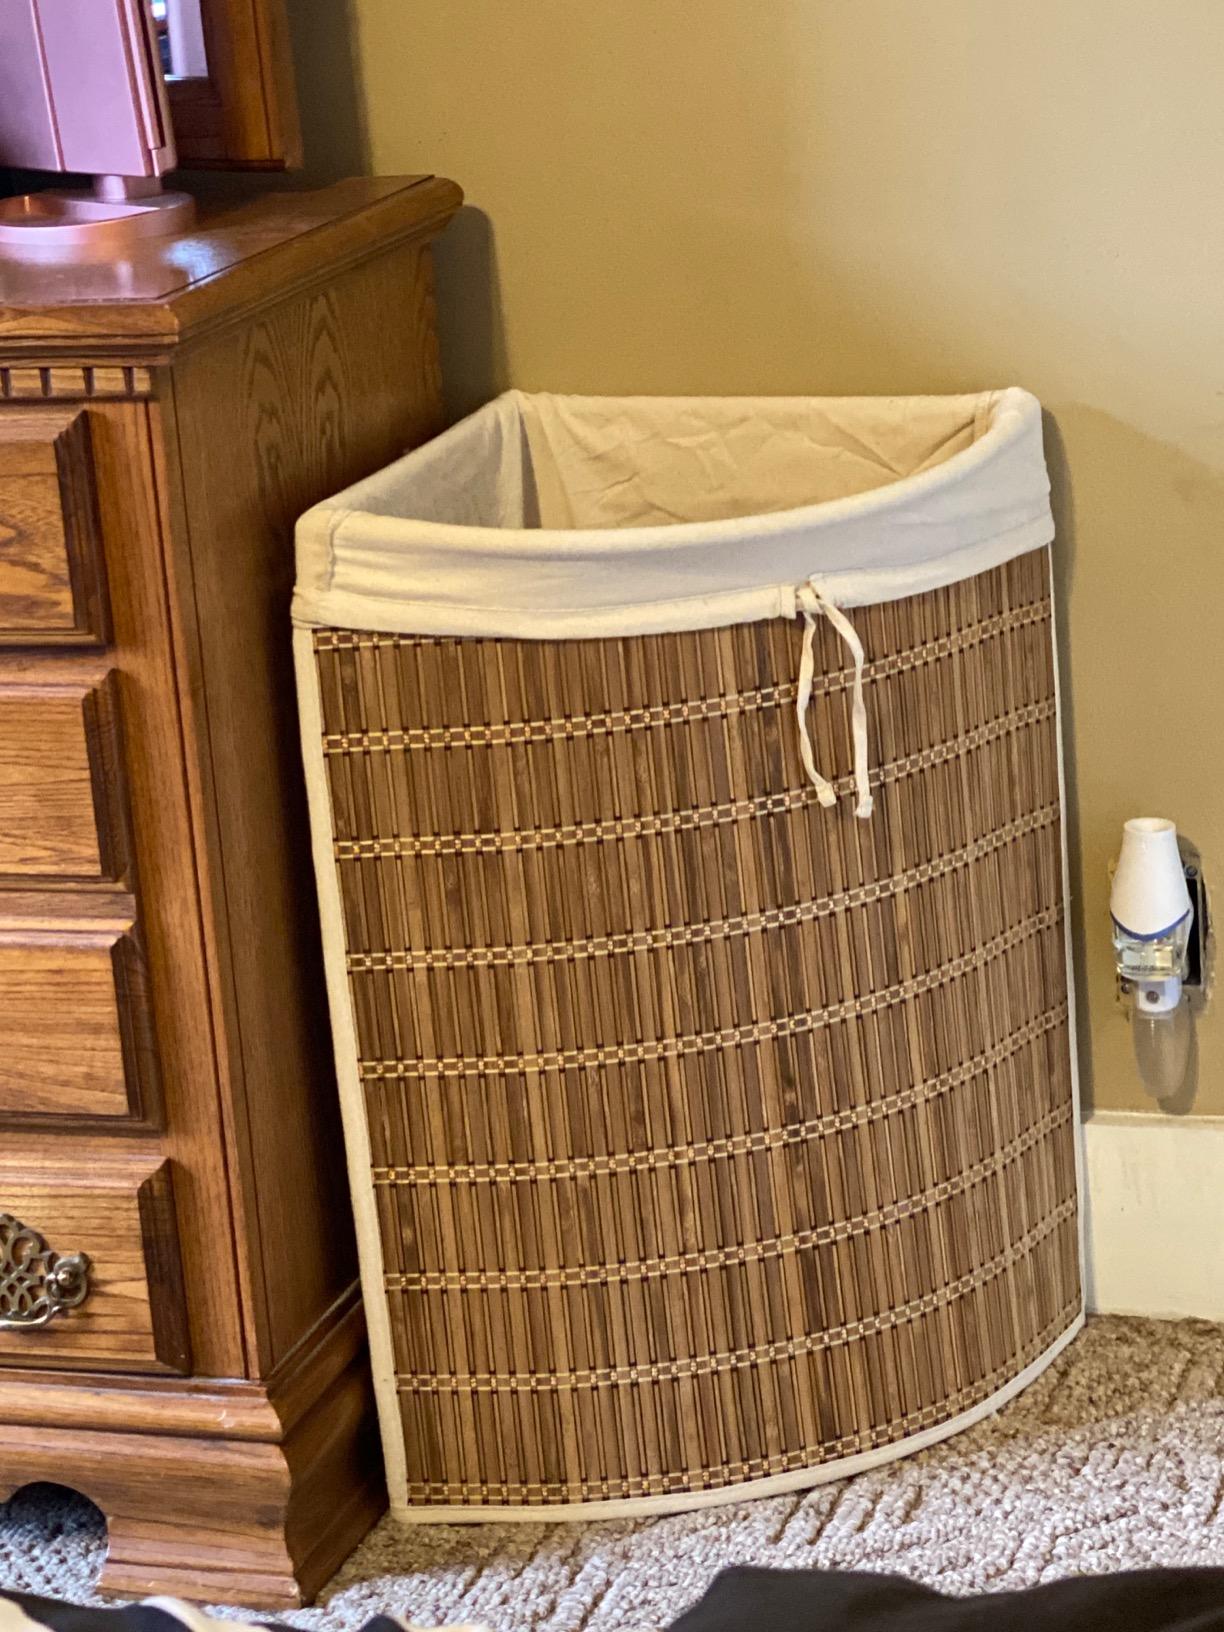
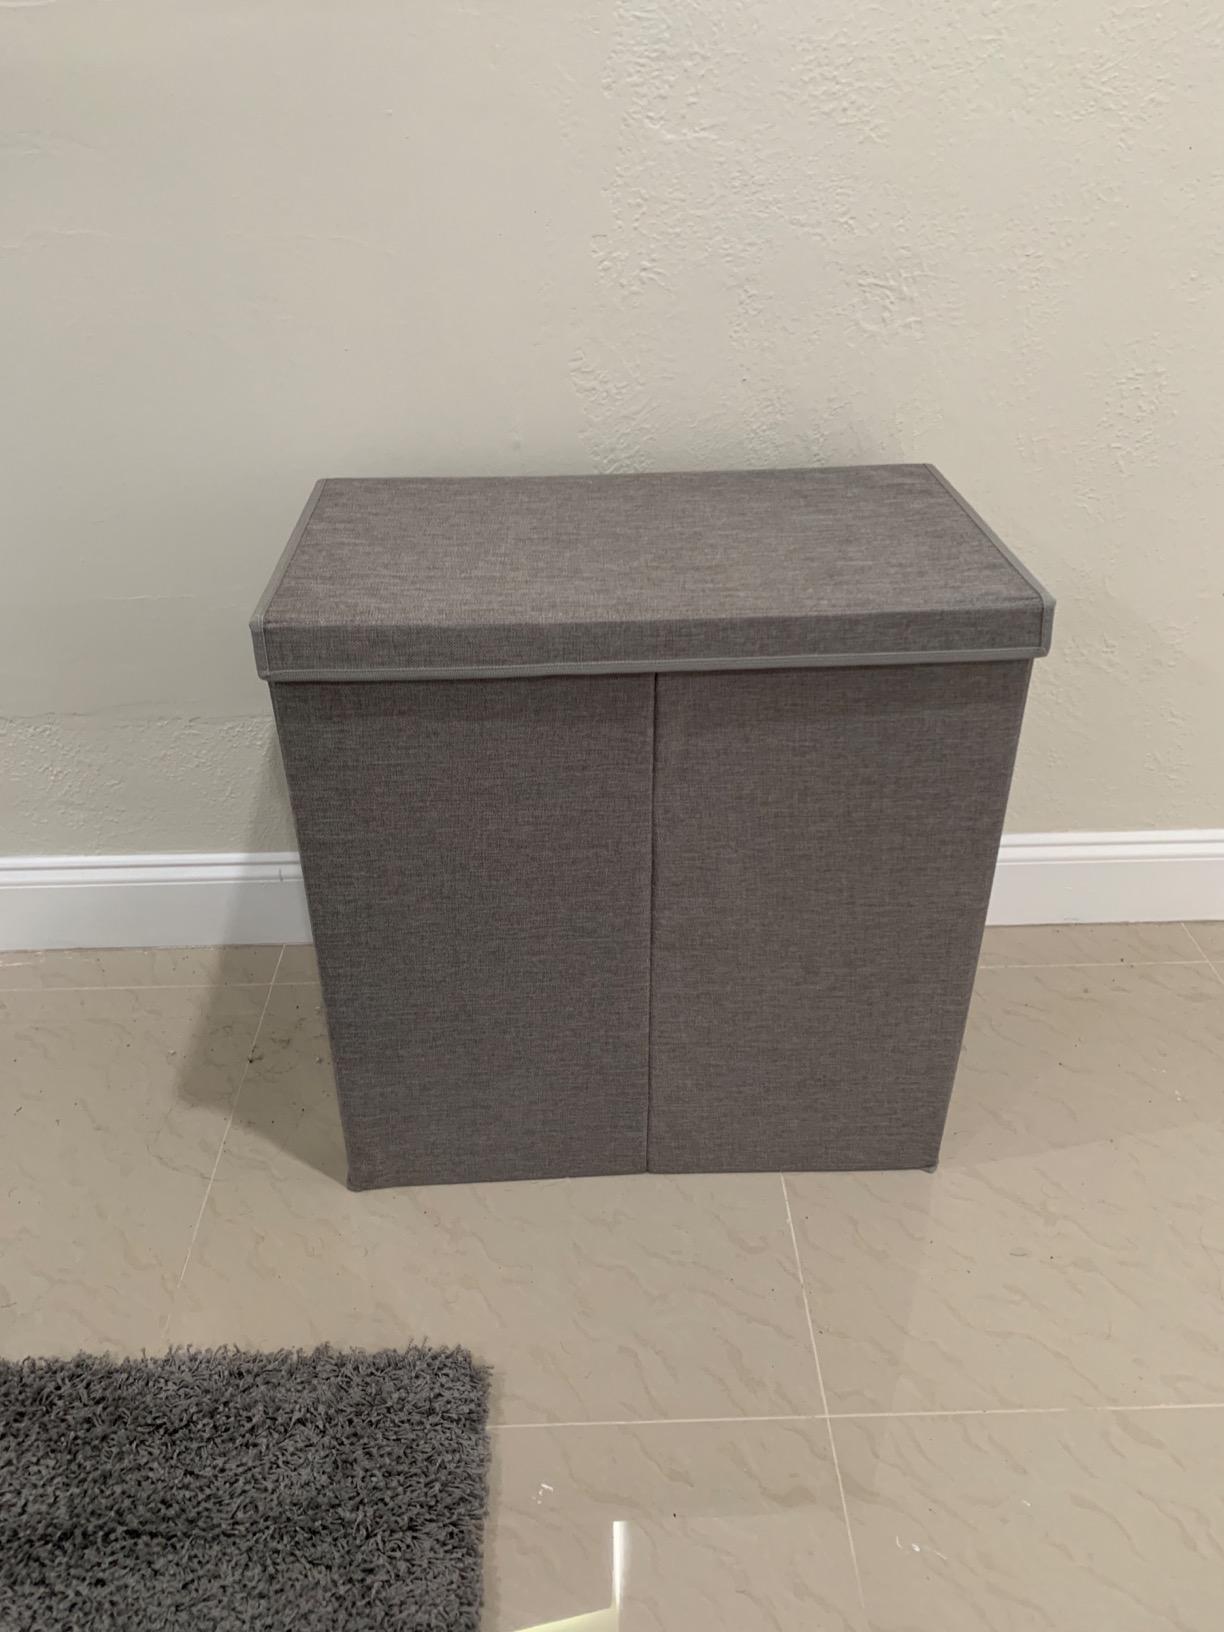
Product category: items_hamper
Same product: no